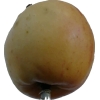
Label: Apple 14